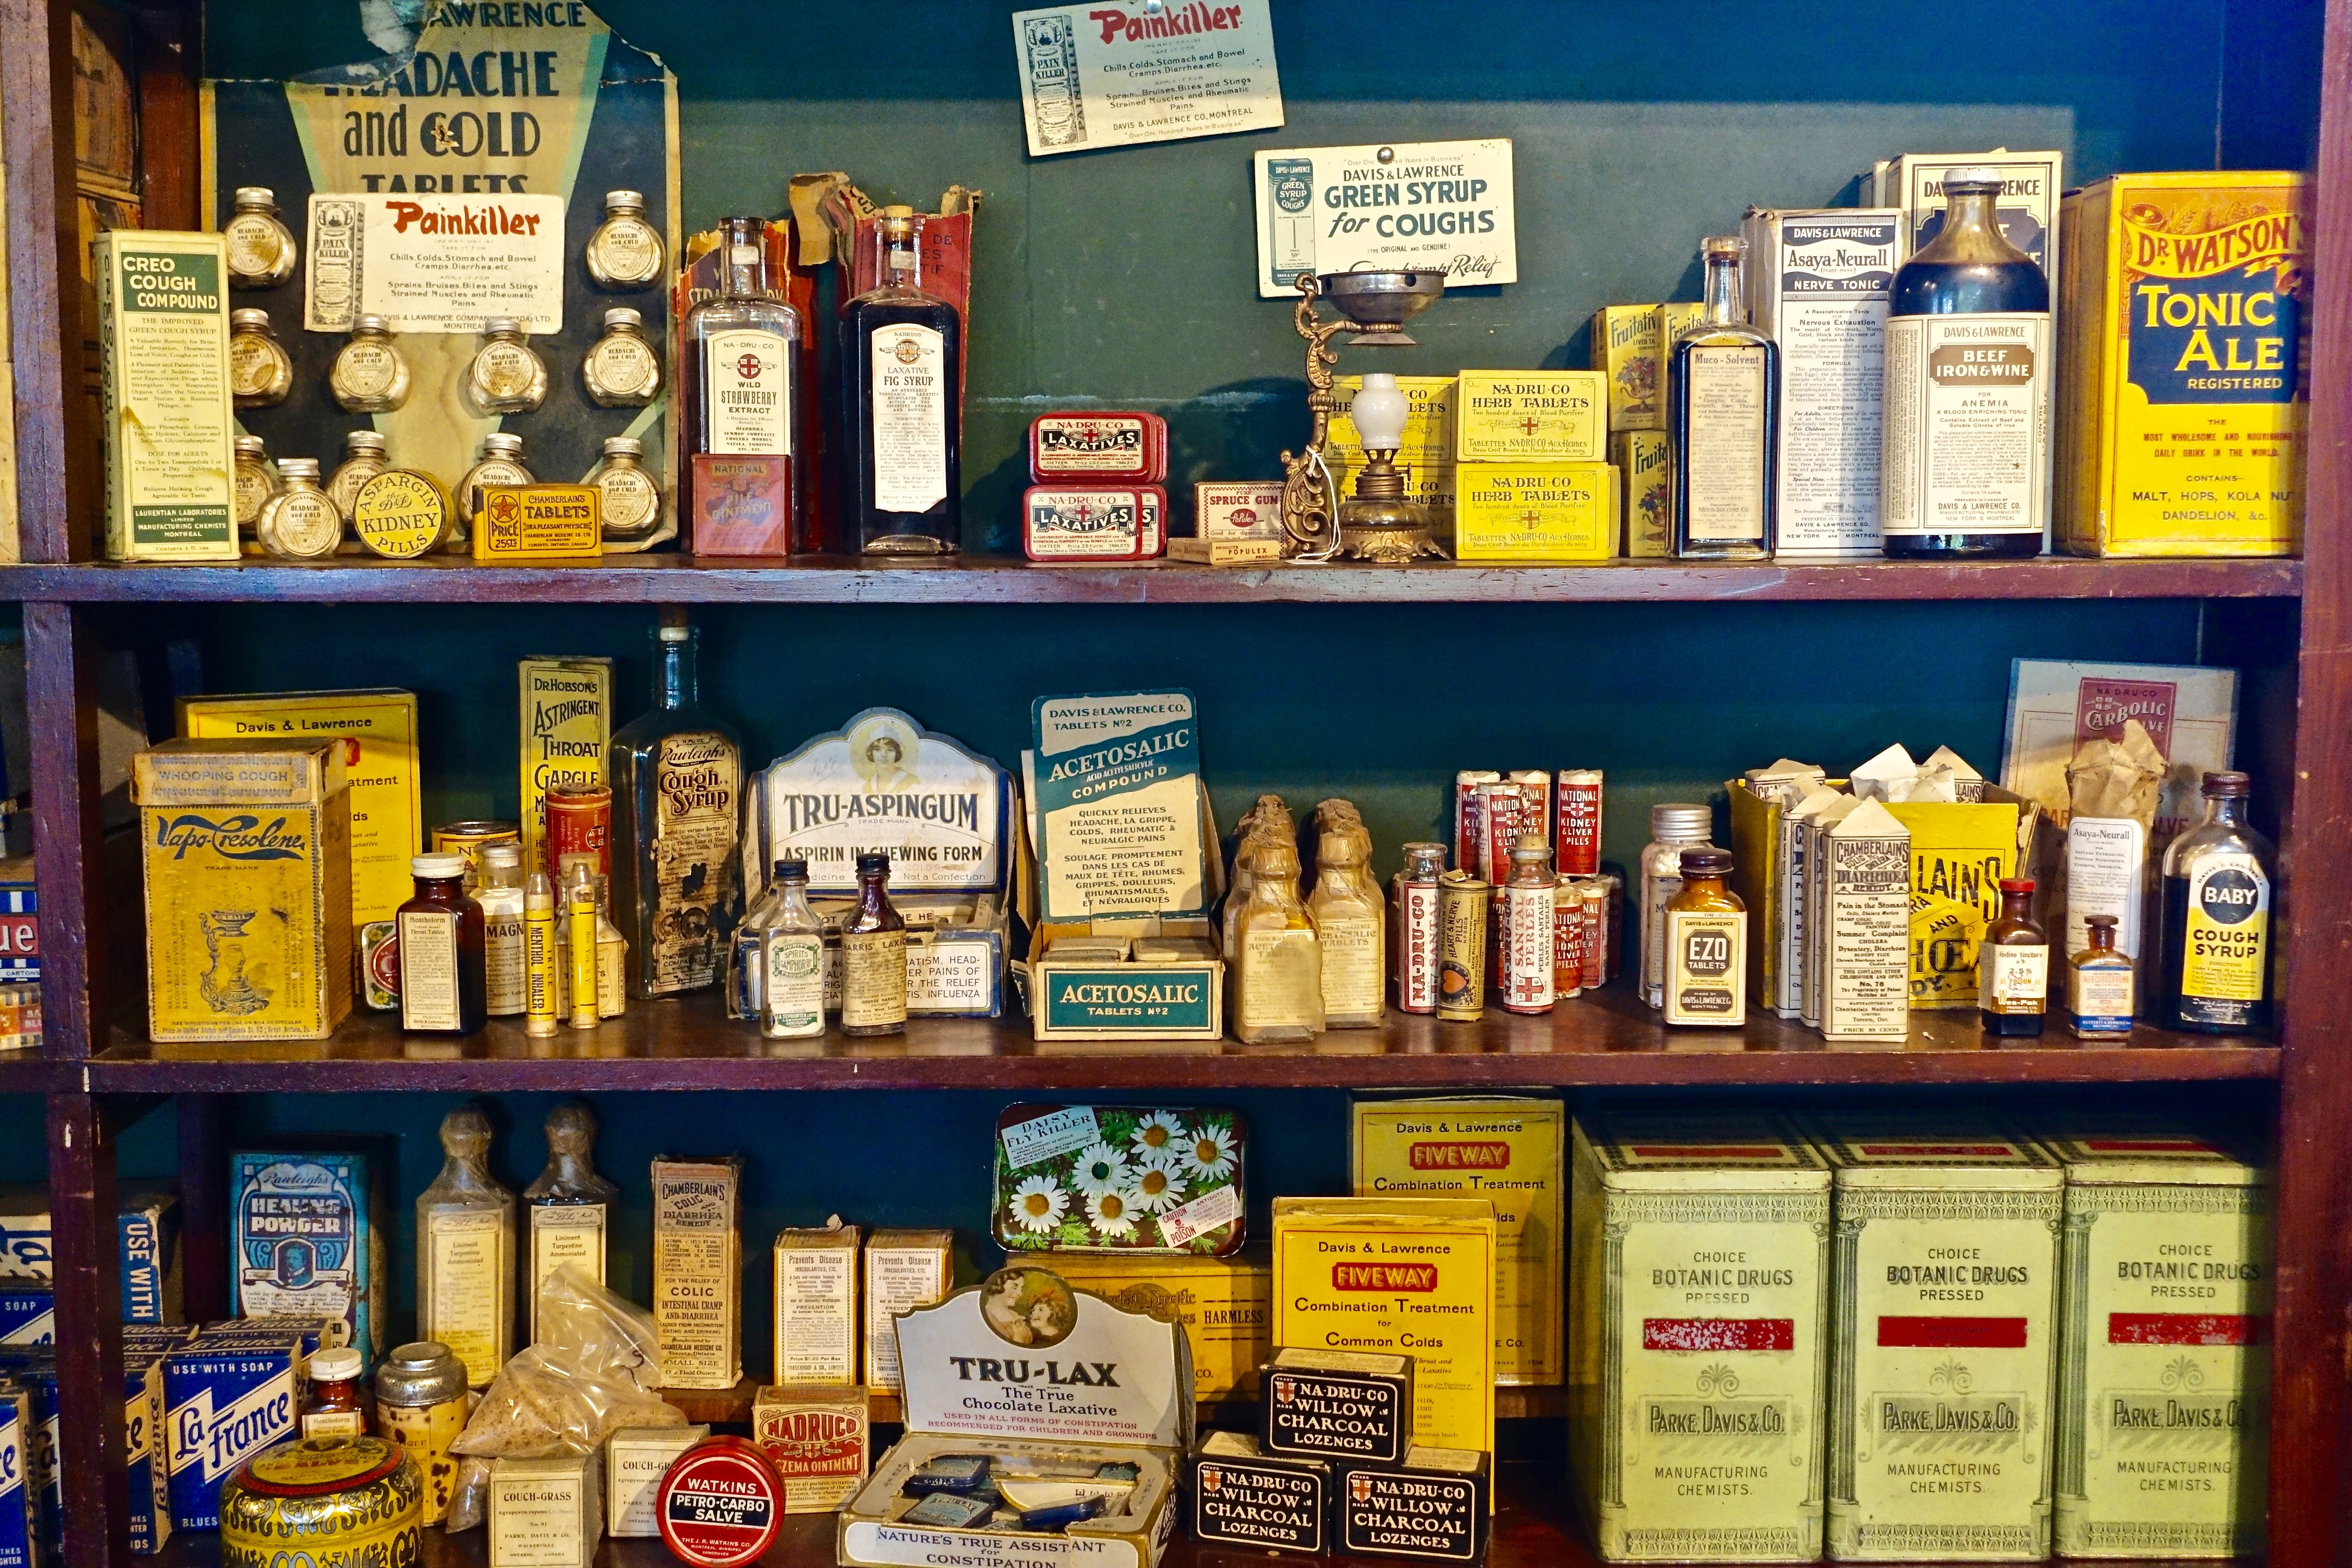
vintage, old, food, shelves, classic, grocery store, retail, liquor store, bookselling